Atlanta Area Council

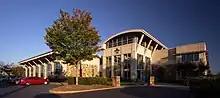
Headquarters of the Atlanta Area Council, Scouting America

The council was known as the Atlanta Council from 1915 to 1939, and as the Polaris Council in the 1950s.